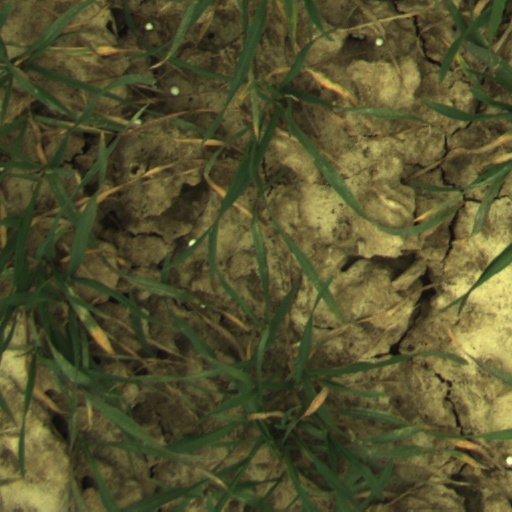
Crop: wheat